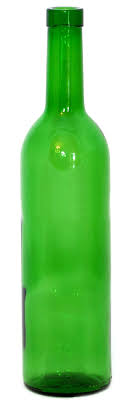
Label: glass